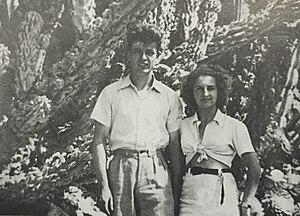
Photo
La Maison Lavabre Cadet est une ganterie française de luxe fondée en 1946 à Millau par Francis Lavabre.